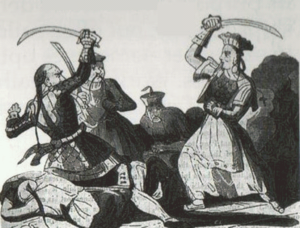
Bien que la piraterie soit essentiellement une pratique masculine, il a existé des femmes pirates. Le rôle des femmes en piraterie ne s’est ainsi pas toujours limité au « repos du guerrier », mais elles ont, comme la plupart des femmes criminelles, subi des discriminations de genre, tant dans la pratique de la piraterie que dans la répression de celle-ci.